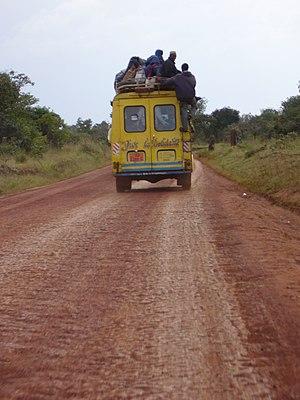
Cameroun - Sur la piste Ngaoundéré-Idool-Balam, minibus bien chargé This is an image with the theme ""Africa on the Move or Transport"" from: Cameroon"
Le Cameroun, en forme longue la république du Cameroun, est un pays d'Afrique centrale, situé entre le Nigéria au nord-nord-ouest, le Tchad au nord-nord-est, la République centrafricaine à l'est, la république du Congo au sud-est, le Gabon au sud, la Guinée équatoriale au sud-ouest et le golfe de Guinée au sud-ouest. Les langues officielles sont le français et l'anglais pour un pays qui compte une multitude de langues locales.